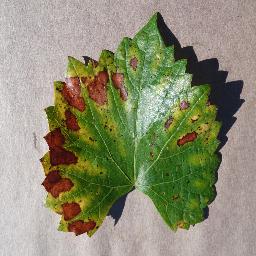
Label: Grape___Esca_(Black_Measles)